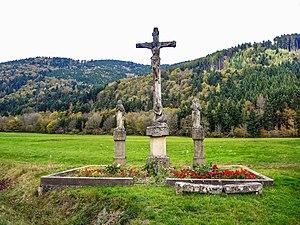
Calvaire à la sortie ouest du village de Dolleren. Haut-Rhin.
Dolleren est une commune française située dans le département du Haut-Rhin, en région Grand Est.